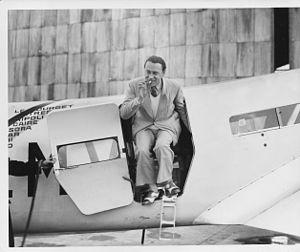
Biarritz porte avec ReneCouzinet 1933
En plus de deux cent trente ans d'histoire, les Écoles d'Arts et Métiers, devenues aujourd'hui Arts et Métiers ParisTech ont formé plus de cent mille étudiants, dont trente mille en vie, qui se retrouvent dans la société des ingénieurs Arts et Métiers. Nombre de ces gadzarts sont devenus célèbres, dans des domaines d'activités très variés en France et dans le monde entier. En voici une liste non exhaustive.
René Couzinet, né le 20 juillet 1904 à Saint-Martin-des-Noyers en Vendée et mort le 16 décembre 1956 à Paris XVIᵉ, est un ingénieur en aéronautique français et un constructeur d'avions.